Meteosat

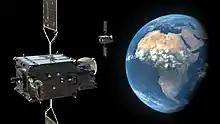
Artist's rendering of Meteosat Third Generation

On 19 March 2010, ESA chose Thales Alenia Space for a final negotiation leading to a contract to be signed during June. On 22 June 2010, EUMETSAT confirmed the choice of Thales Alenia Space. On 24 February 2012, the development contract between ESA and Thales Alenia Space was signed by Mr. Liebig and Mr. Seznec. Thales Alenia Space leads the industrial consortium that is now building the MTG family. Along with being the prime contractor, Thales Alenia Space is responsible for the MTG-I imaging satellite, including the primary payload, the Flexible Combined Imager. Bremen-based OHB is responsible for the MTG-S satellites and provision of the common satellite platforms, supported by Astrium GmbH as the System Architect.